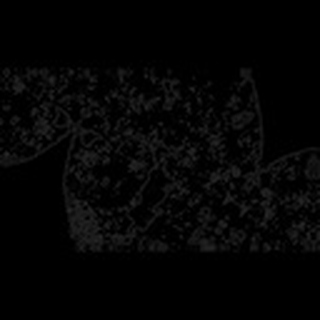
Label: cotton_powdery_mildew